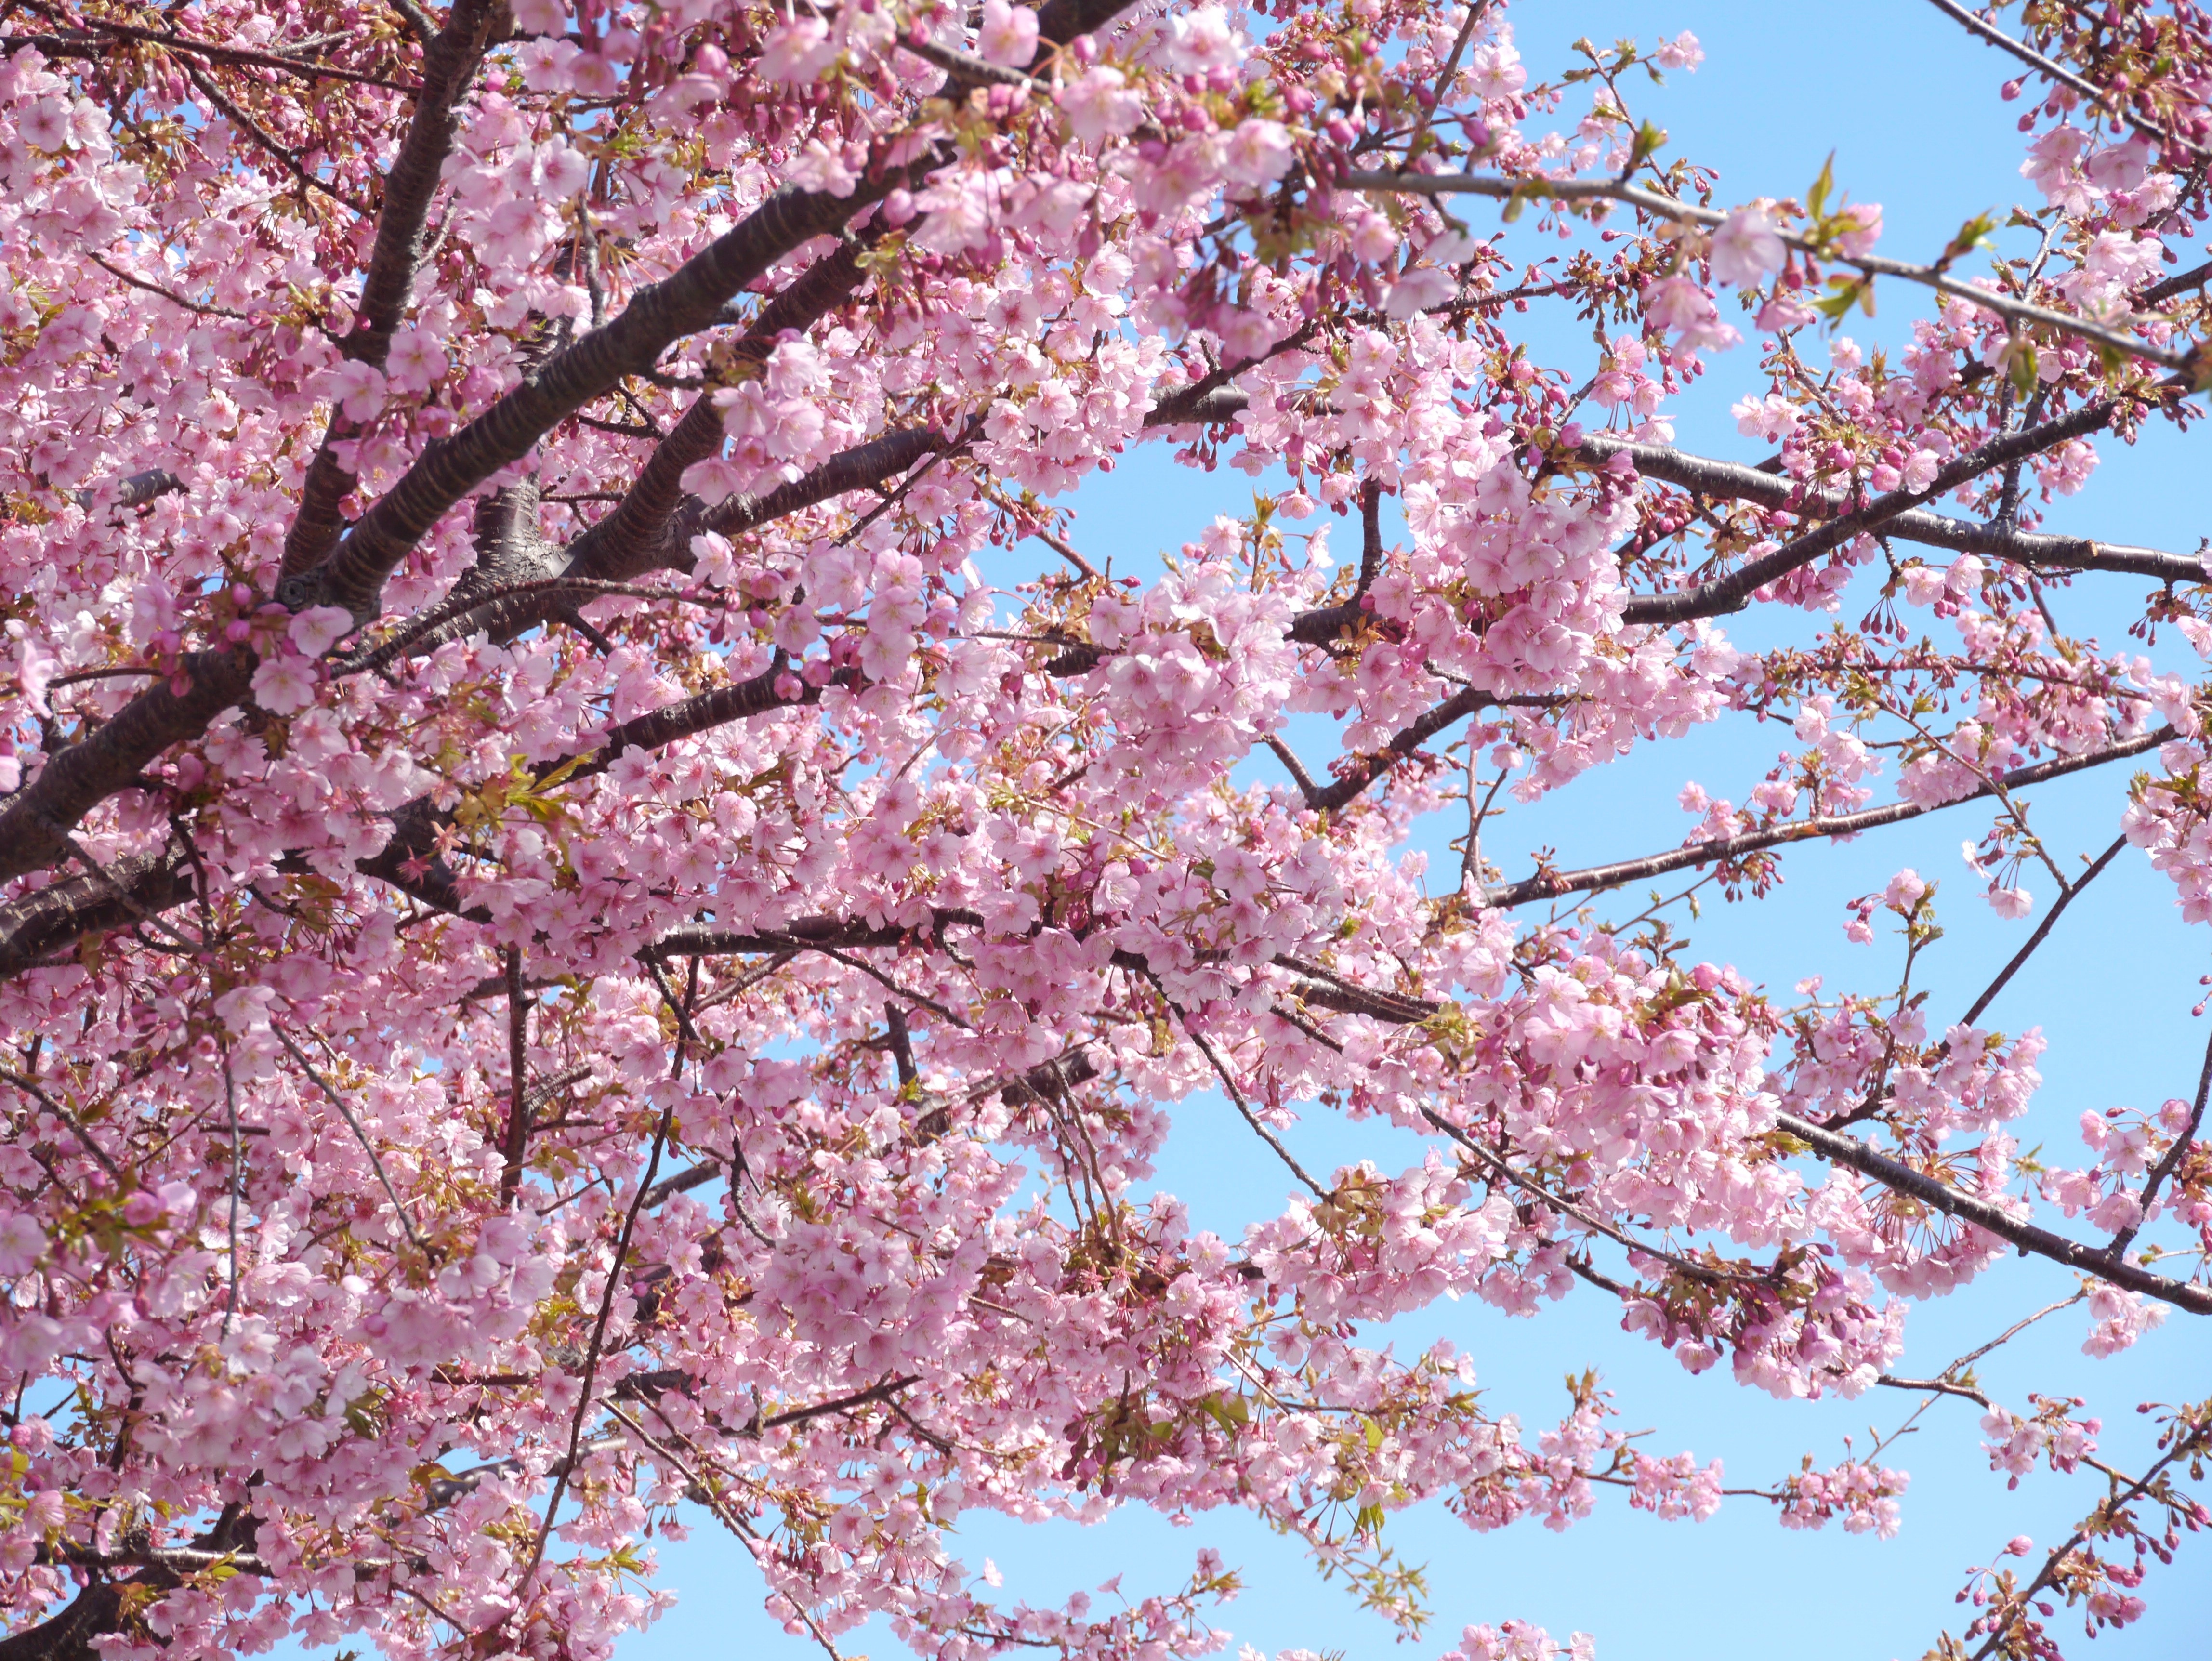
branch, blossom, plant, flower, spring, produce, pink, japan, cherry blossom, blue sky, vivid, bud, crisp, cherry, izu, kawazu, sky blue, flowering plant, shizuoka prefecture, antomasako, in full bloom, early spring, early flowering, land plant, izu peninsula